Clock Without Hands (novel)

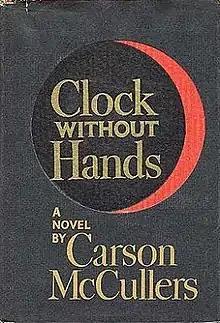
First edition

Clock Without Hands is American author Carson McCullers' final novel. It is a Southern Gothic novel set in Georgia. It depicts the theme of racial integration from the perspective of four main characters, who are dealing with their personal problems. It was published on September 18, 1961 by Houghton Mifflin.